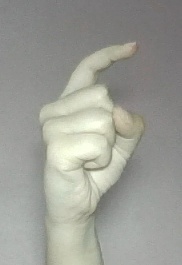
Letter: ra